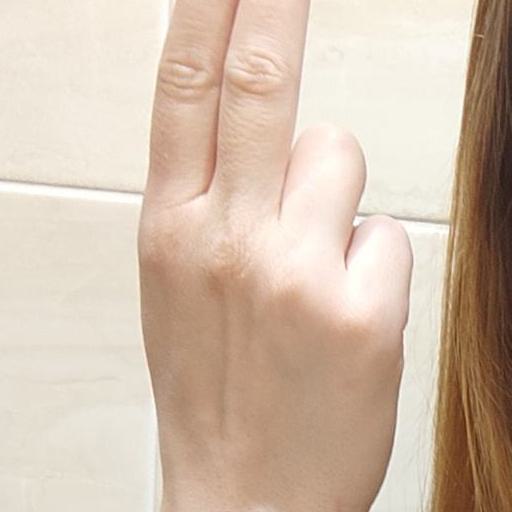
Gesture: two_up_inverted